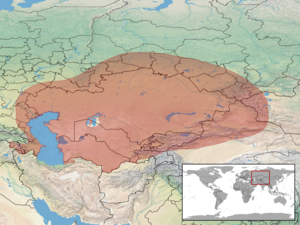
Phrynocephalus helioscopus est une espèce de sauriens de la famille des Agamidae.